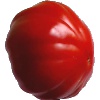
Label: Tomato 3